Pacu

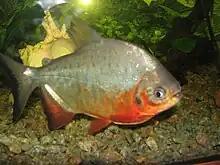
A young red-bellied pacu

In August 2013, a pacu was discovered in Scandinavian waters; a fisherman pulled a specimen from the Øresund, a semi-brackish strait between Sweden and Denmark.